Nicolai Eigtved

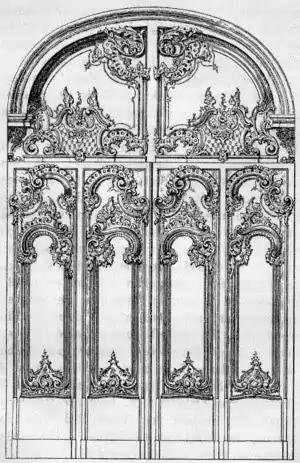
Eigtved's drawing for the main portal door at Christiansborg Palace, carved by Louis August le Clerc

Nicolai Eigtved (4 June 1701 – 7 June 1754), also known as Niels Eigtved, was a Danish architect. He introduced and was the leading proponent of the French rococo or late baroque style in Danish architecture during the 1730s–1740s. He designed and built some of the most prominent buildings of his time, a number of which still stand to this day. He also played an important role in the establishment of the Royal Danish Academy of Art ("Det Kongelige Danske Kunstakademi"), and was its first native-born leader.